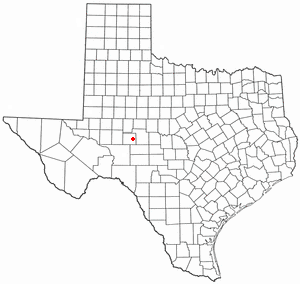
La ville de Mertzon est le siège du comté d'Irion, dans l’État du Texas, aux États-Unis. Elle comptait 839 habitants lors du recensement de 2000.